Neartown Houston

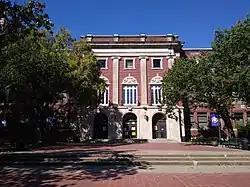
Lanier Middle School serves the western half of Neartown

Pupils in Neartown are in the Houston Independent School District. Neartown is divided among Trustee District IV, represented by Paula M. Harris as of 2008, Trustee District V, represented by Dianne Johnson as of 2008, and Trustee District VIII, represented by Diana Dávila as of 2008.